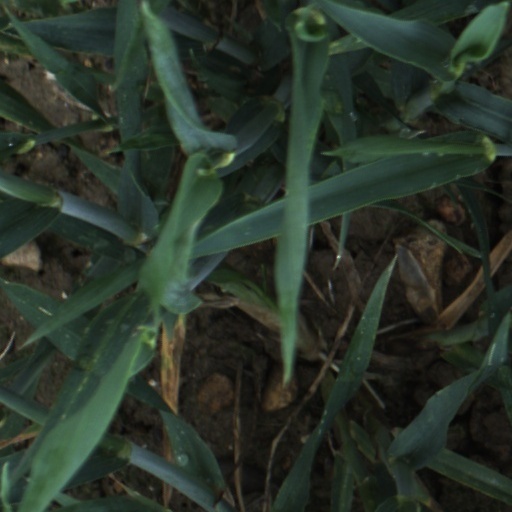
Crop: wheat